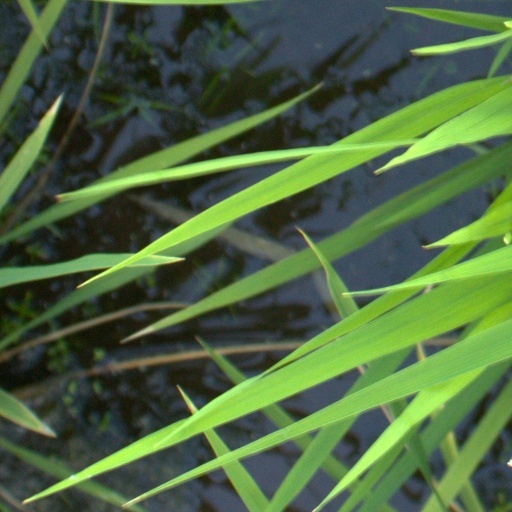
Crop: rice